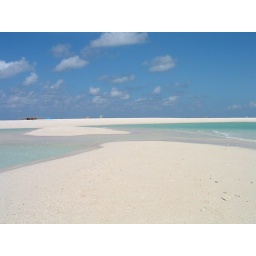
white sand beach in Okinawa